Montrose Academy

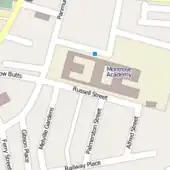
Montrose Academy building from above

In 1955 plans were unveiled for new buildings to be added to the old Montrose Academy. Houses in the Academy Square were demolished and £250,000 set aside. The 1961 extension, officially declared open on 23 October of that year, brought into use two three-storey blocks attached to the 1841 additions. The major work of the last Extension in 1988-89 was the building of the East Wing, a two-storey block linked to the old West Wing by walkways. It contains a number of teaching areas in addition to a Library, Communications Studio, Social Areas and Dining Room. In 2000, the 'Millenium Garden' was developed in the West Wing courtyard.